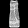
Label: Dress